George Augustus Conquest

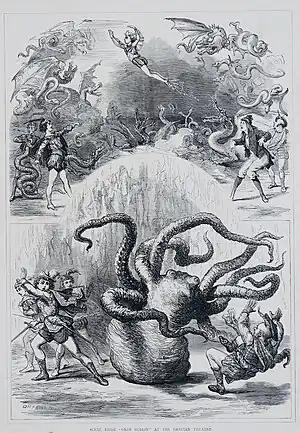
A scene from "The Grim Goblin" at the Grecian Theatre in London - "The Illustrated Sporting and Dramatic News", 30 December 1876, p. 349

George helped to run the Grecian and inherited it on his father's death. The theatre was rebuilt in 1858, again in 1876, and sold in 1879 following which George Conquest went on a tour of the United States in 1880 in "The Grim Goblin", which had played with great success at the Grecian in 1876. Conquest and his company arrived in New York in July 1880 and began rehearsals before opening in New York at Wallack's Theatre on 16 August 1880.